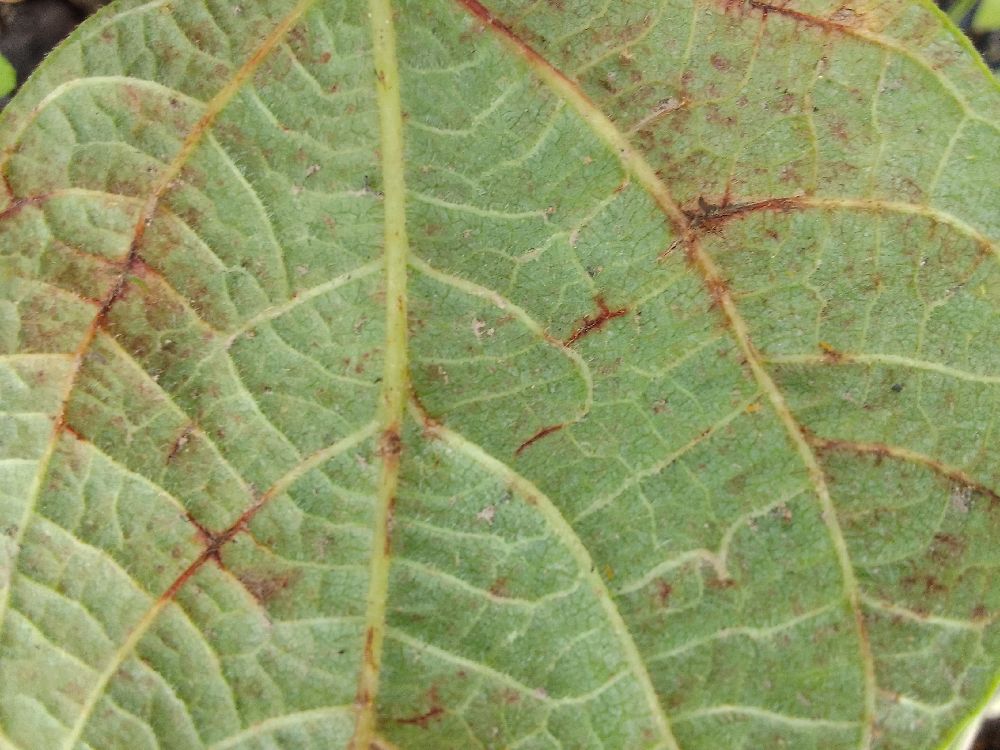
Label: anthracnose